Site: brandenburg
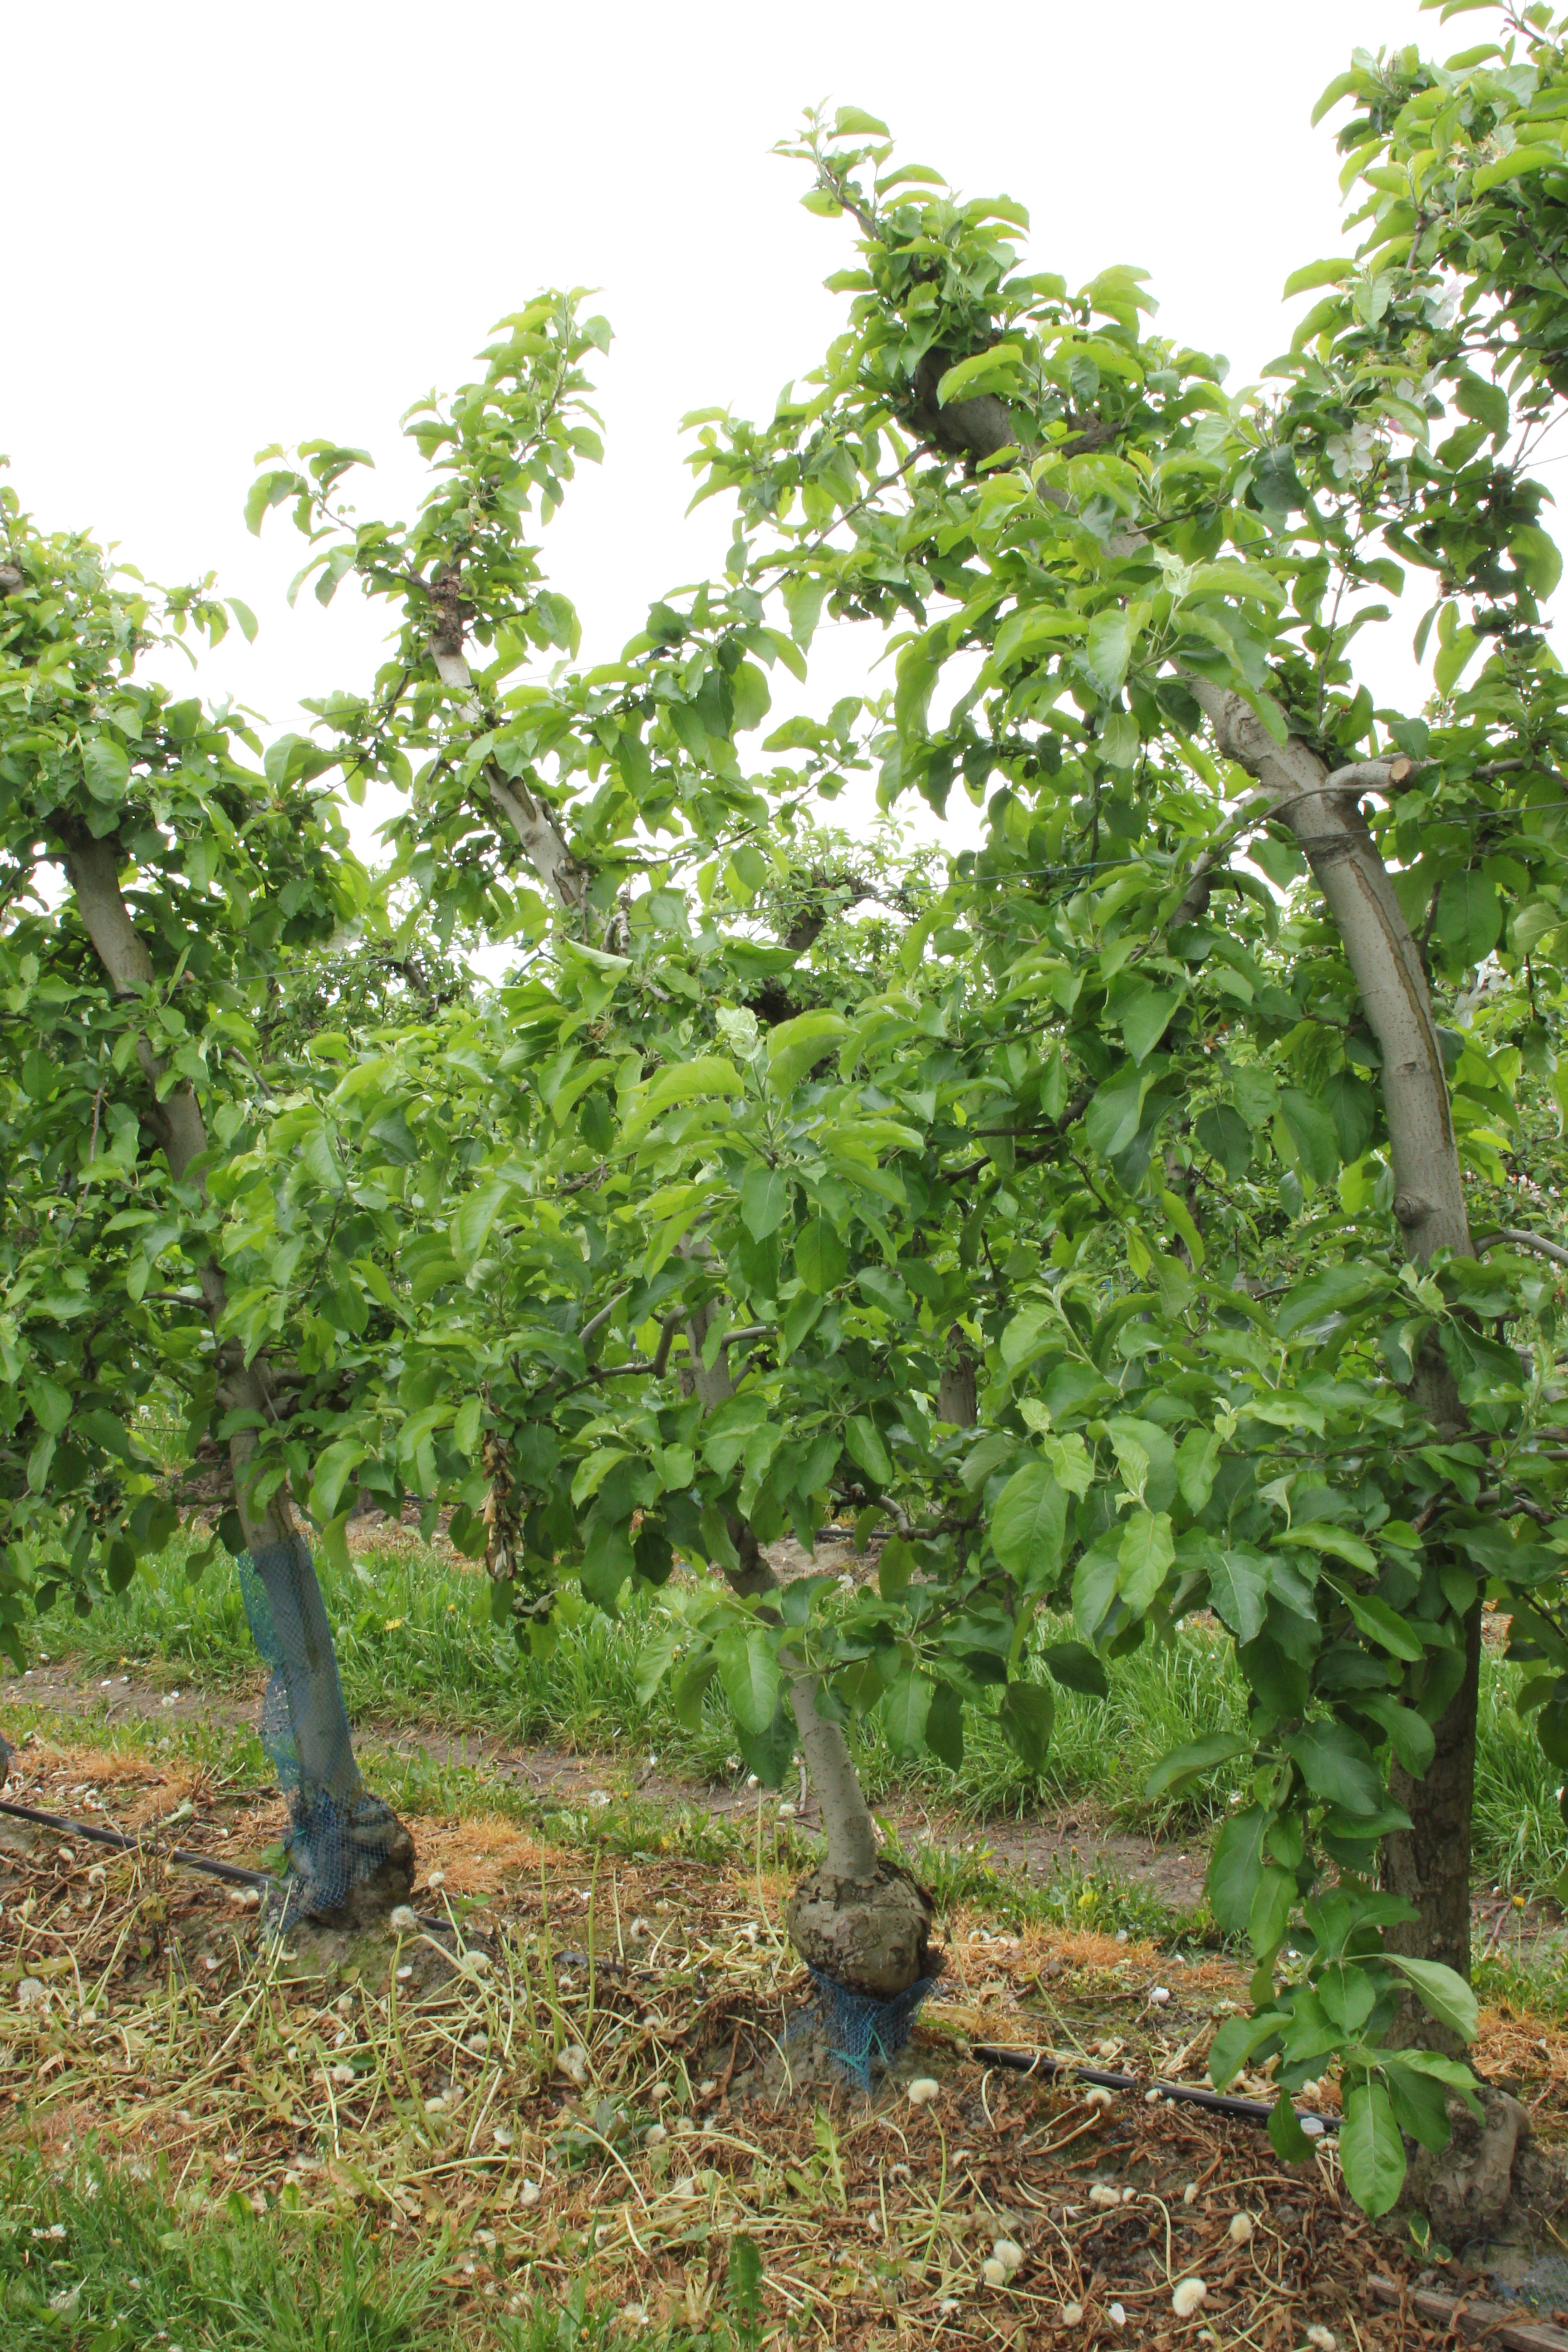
Growth stage (BBCH 67): Flowering